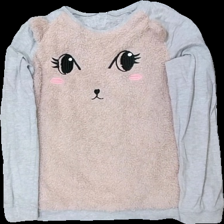
View: front
Type: Sweater
Category: Children
Brand: Lindex
Colors: Grey, Pink, Black, White
Material: 100% polyester
Pattern: Animal print
Cut: C-collar
Size: 158
Season: All
Stains: Minor
Holes: Minor
Damage: hål och smuts fläck
Damage location: bottom right
Damage 2: smutsigt
Damage 2 location: bottom left
Damage 3: slitet
Damage 3 location: bottom center
Price range: <50
Recommended usage: Export
Description: sweater